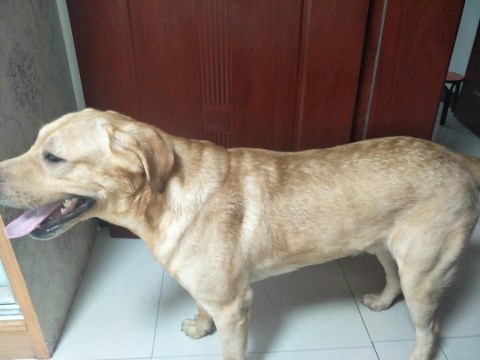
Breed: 3580-n000122-Labrador_retriever